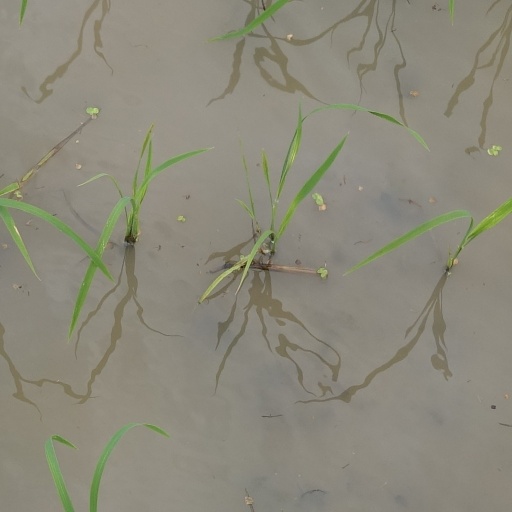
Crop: rice